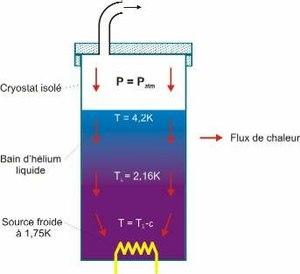
Principe du ""bain Roubeau"""
Les cryostats à bain Roubeau et les cryostats à bain Claudet sont des architectures cryogéniques permettant d'accéder à des températures inférieures ou égales à 2,2 K tout en restant à la pression atmosphérique.